George Davis IV

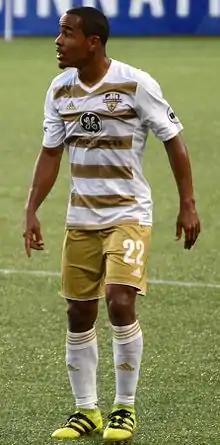
Davis playing for Louisville City in 2017

George Davis IV (born August 5, 1987) is an American former professional soccer player who previously played for Louisville City FC in the USL Championship. Currently, he is the Director of the LouCity & Racing Foundation.